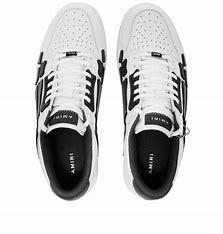
Brand: Amiri
Model: Skel Top